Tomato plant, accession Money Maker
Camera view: bottom (45 deg); turntable rotation: 90 degrees
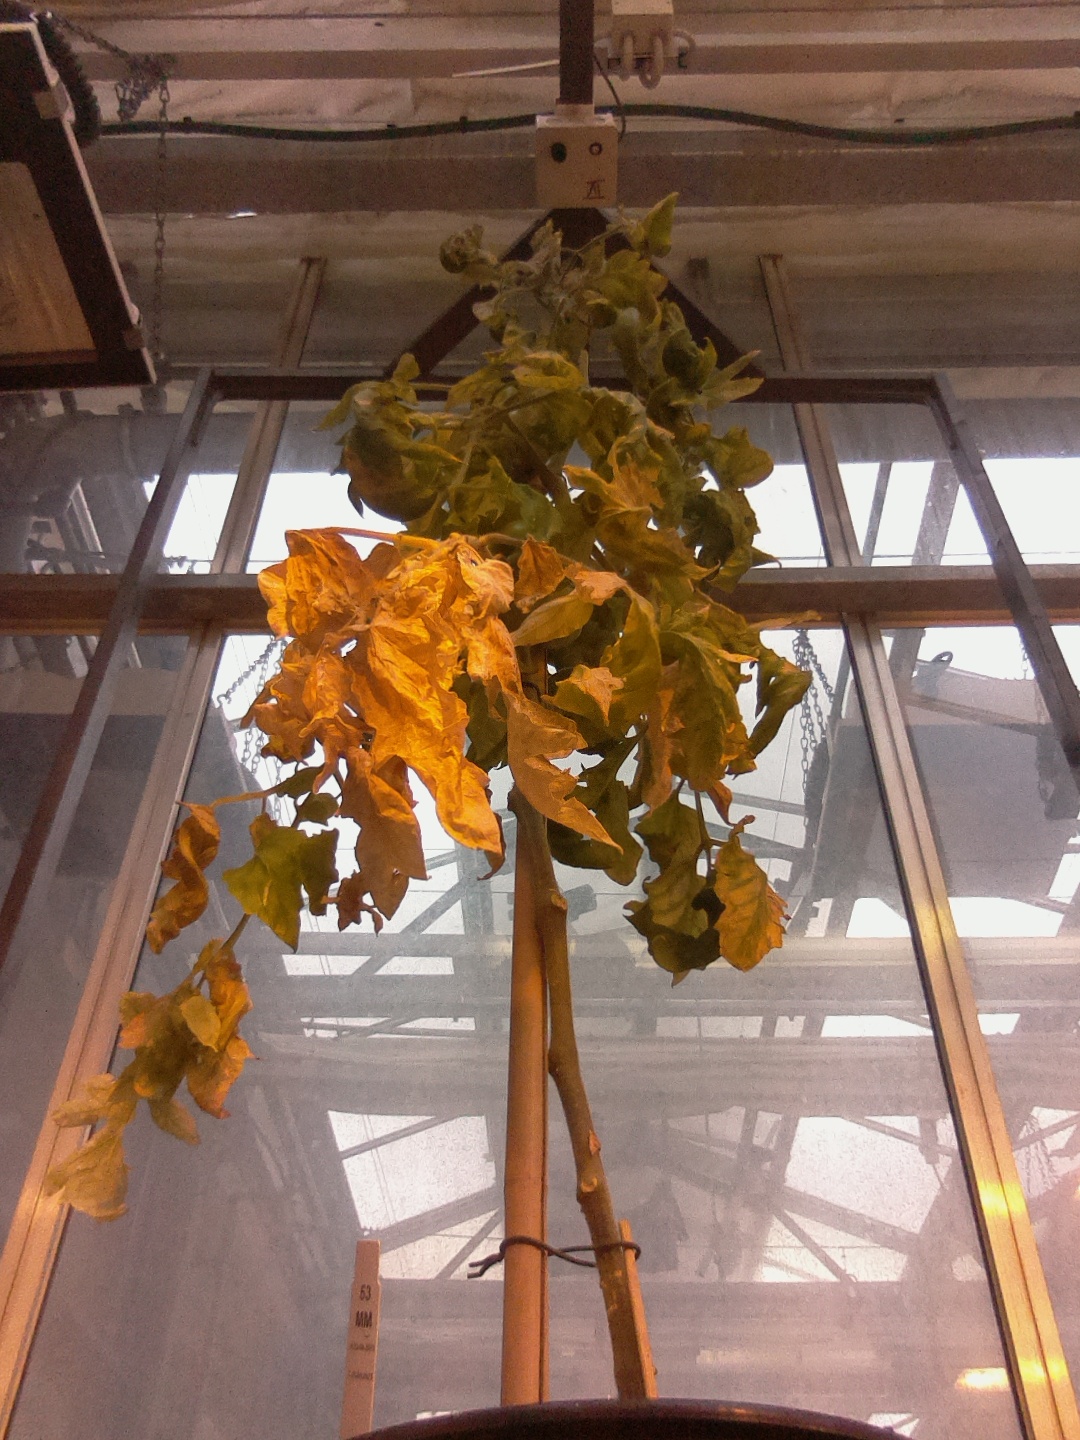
BBCH growth stage 79: 90% -100% of final fruit size